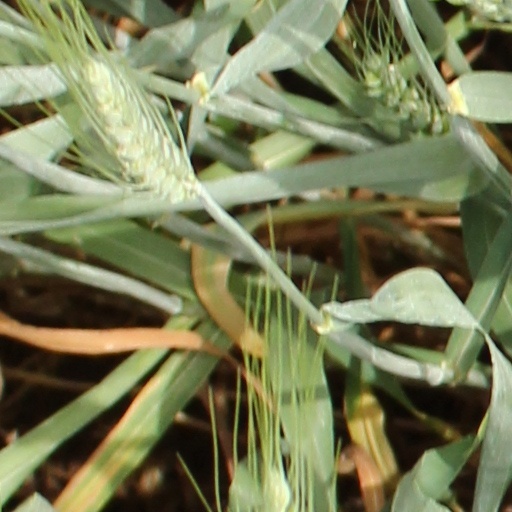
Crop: wheat